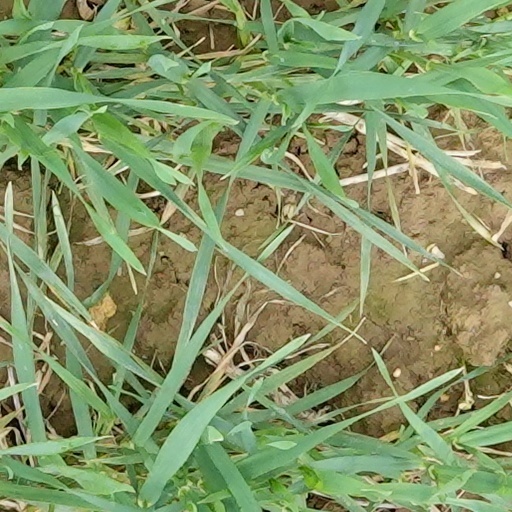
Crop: wheat